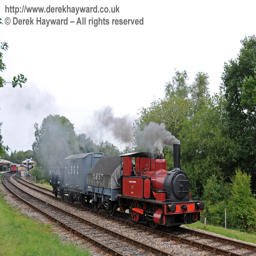
person shunts a goods train